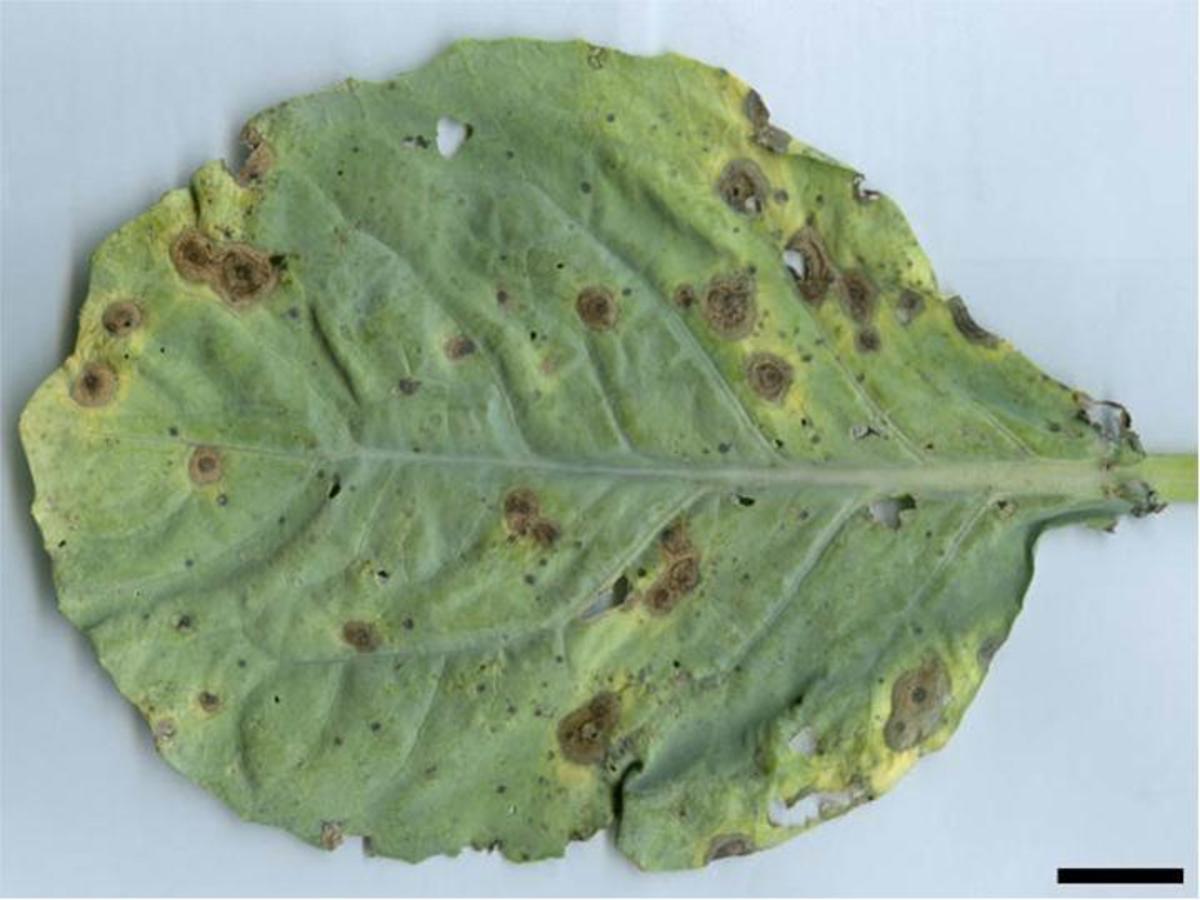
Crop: unknown
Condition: broccoli_broccoli_alternaria_spot